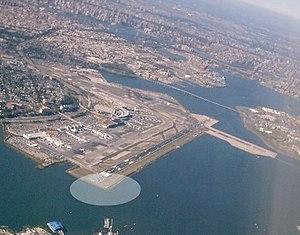
Le vol USAir 405 était un vol commercial de passagers entre l'aéroport de LaGuardia de New York et Cleveland, aux États-Unis. Le 22 mars 1992, un Fokker F28 immatriculé N485US de la compagnie USAir — future US Airways —, faisant ce trajet, s'est écrasé par mauvais temps dans la Flushing Bay à New York, peu après son décollage de LaGuardia. Le train d'atterrissage a décollé de la piste, mais l'avion n'a pas réussi à prendre de l'altitude, survolant le sol de seulement quelques mètres. L'avion a ensuite dévié de la piste et a heurté plusieurs obstacles avant de s'immobiliser dans la baie, juste après la fin de la piste. Sur les 51 personnes à bord, 27 ont été tuées dans l'accident, y compris le commandant et un membre de l'équipage de cabine.